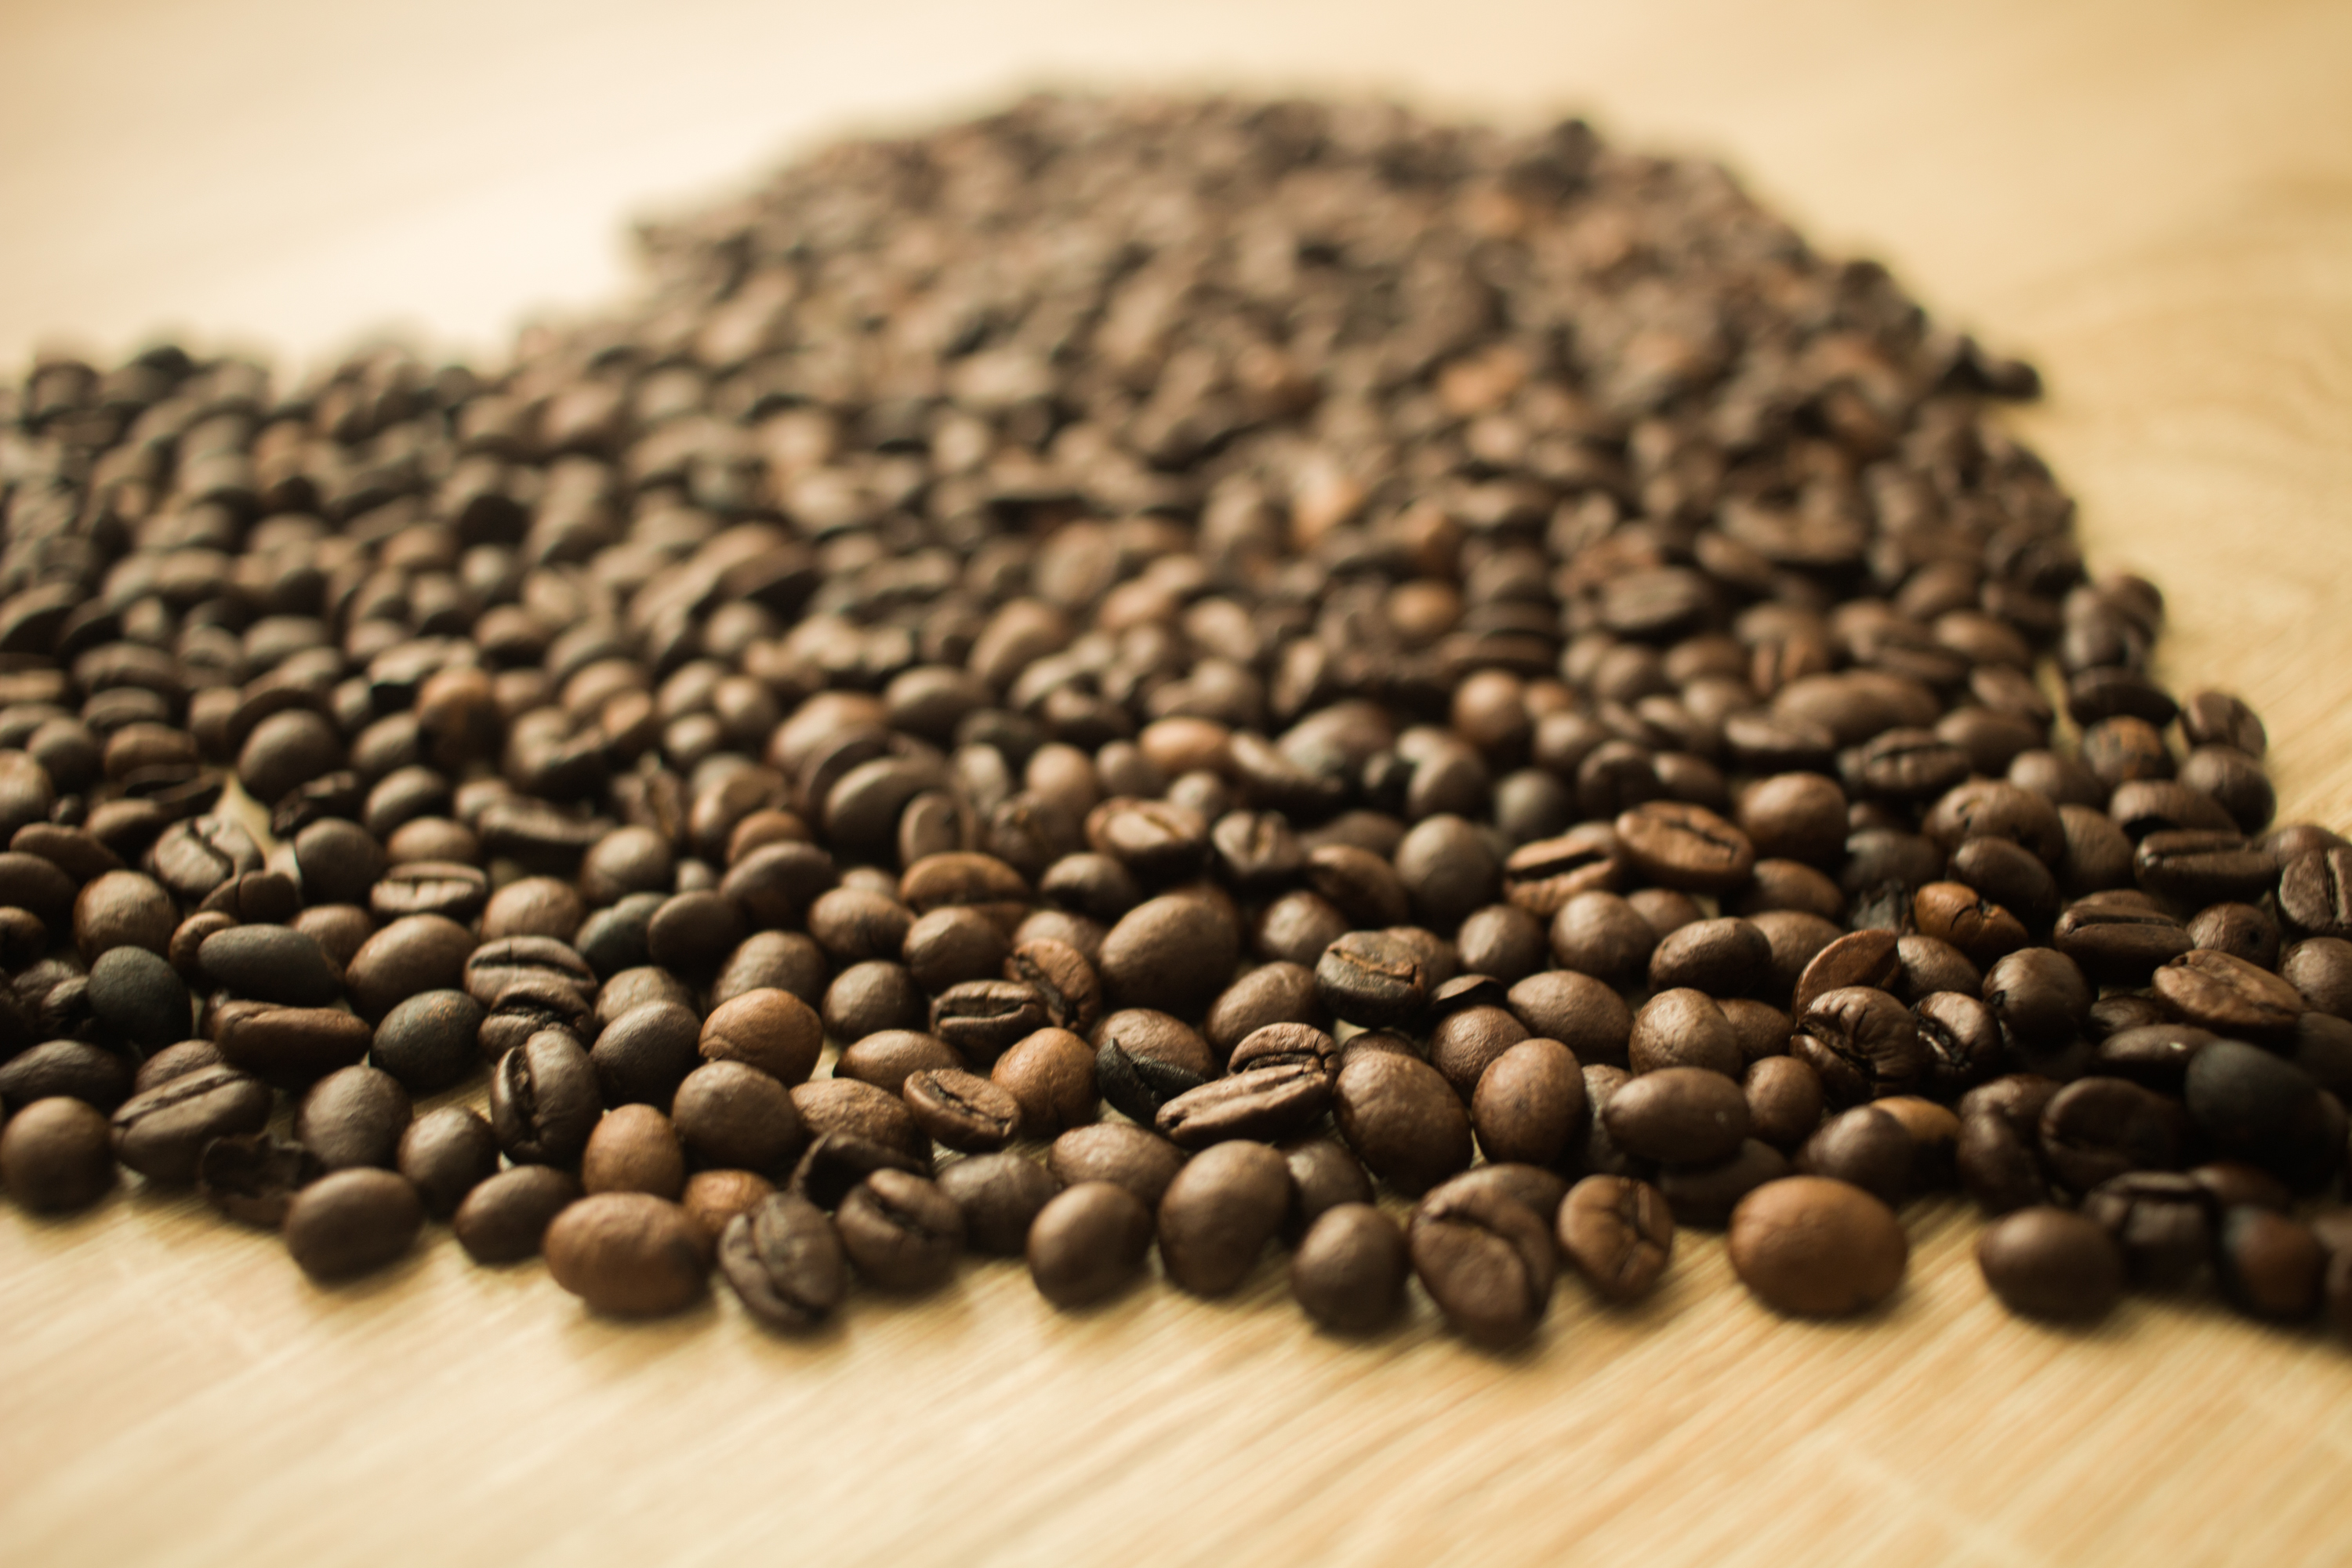
coffee, food, produce, vegetable, crop, drink, close up, caffeine, coffee beans, roasted coffee beans